Elections in Finland

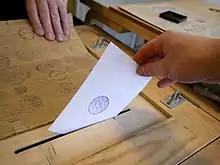
Voting

There are five types of elections in Finland: elections for the president, the parliament, county councils of the wellbeing services counties, municipal councils and the European Parliament. Normally, all Finnish citizens aged 18 or older are eligible to vote. Some non-citizens may also have the right to vote in municipal, county and European elections.